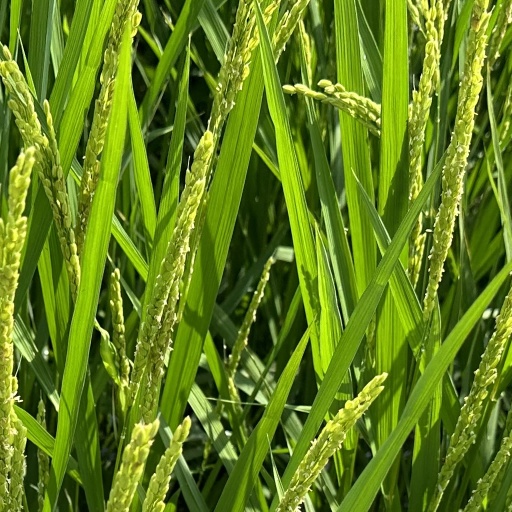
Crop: rice